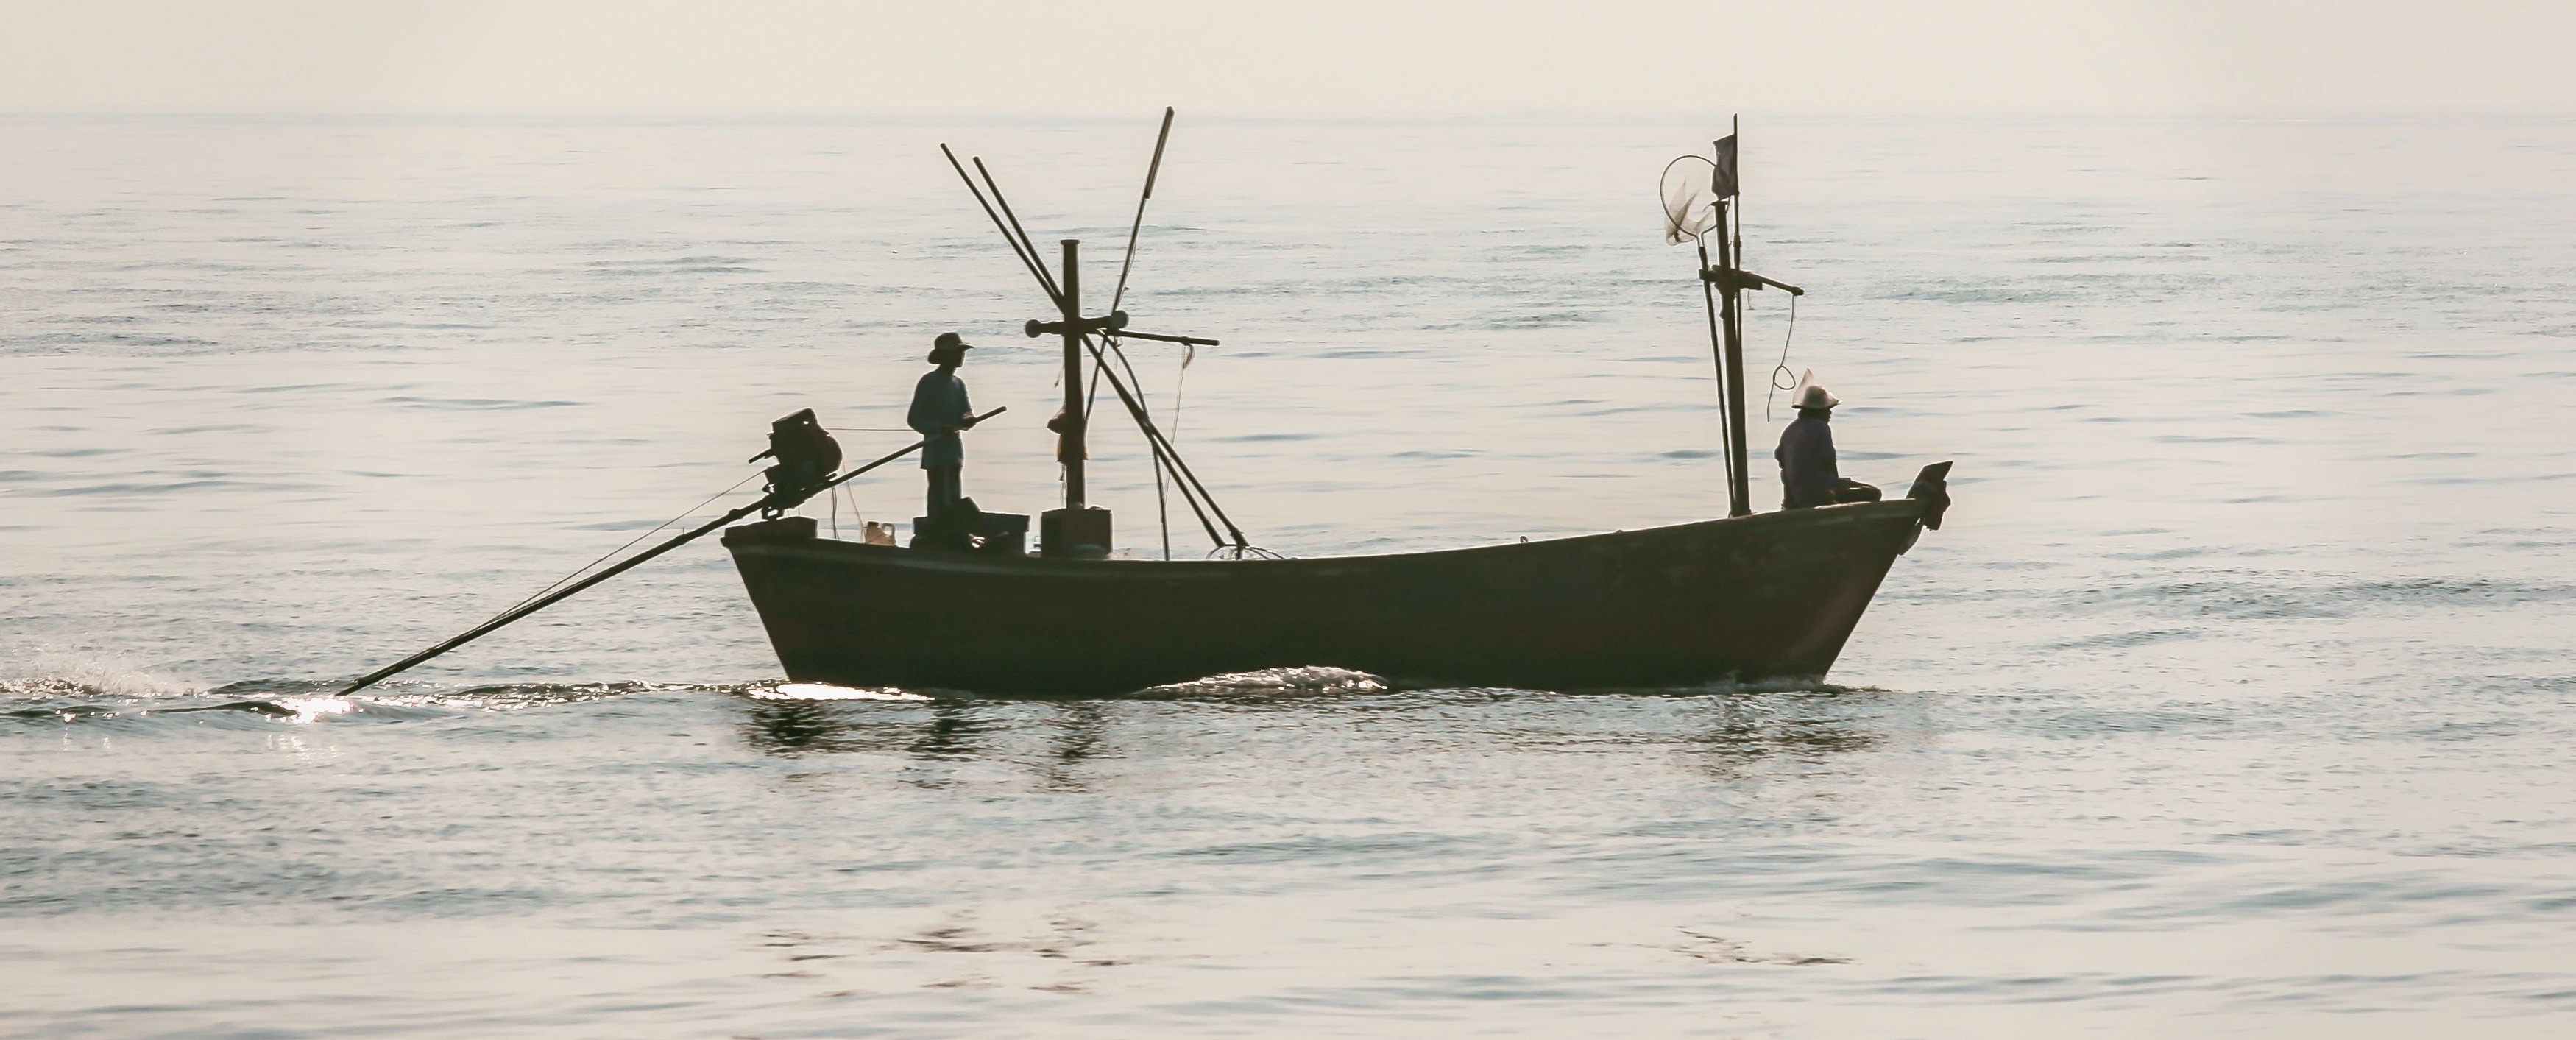
sea, boat, vehicle, fishing, fisherman, sailboat, boating, watercraft, fishing vessel, skiff, watercraft rowing